War of the Jülich Succession

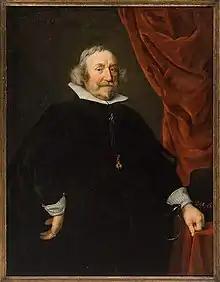
Wolfgang Wilhelm, Count Palatine of Neuburg

By 1609, the Habsburg domains were divided into three major sections. First, there was the Spanish Empire and its Mediterranean possessions, ruled by King Phillip III. Second were the Holy Roman Emperor's lands in Austria, Bohemia, and Hungary (along with other disparate territories). Last were the Spanish Netherlands, which were ruled by Archduke Albert VII. Archduke Albert, who governed the Spanish Netherlands, was the closest to Jülich-Cleves-Berg. Albert had a decently strong army: the Army of Flanders, under command of the famed general Ambrogio Spinola. Thus, he could've played a role in helping his cousin, Archduke Leopold, who had recently occupied Jülich. However, a series of events prevented Albert from doing so.